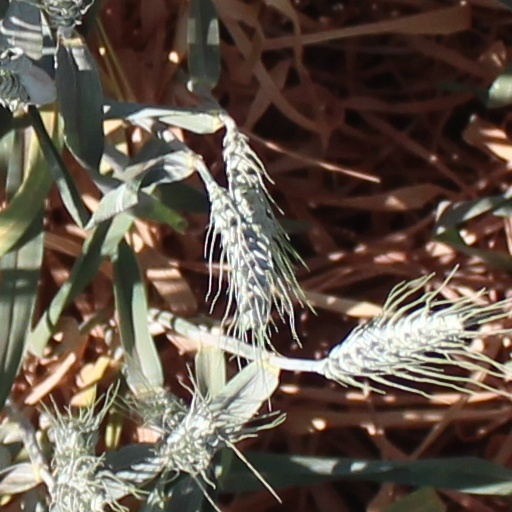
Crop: wheat